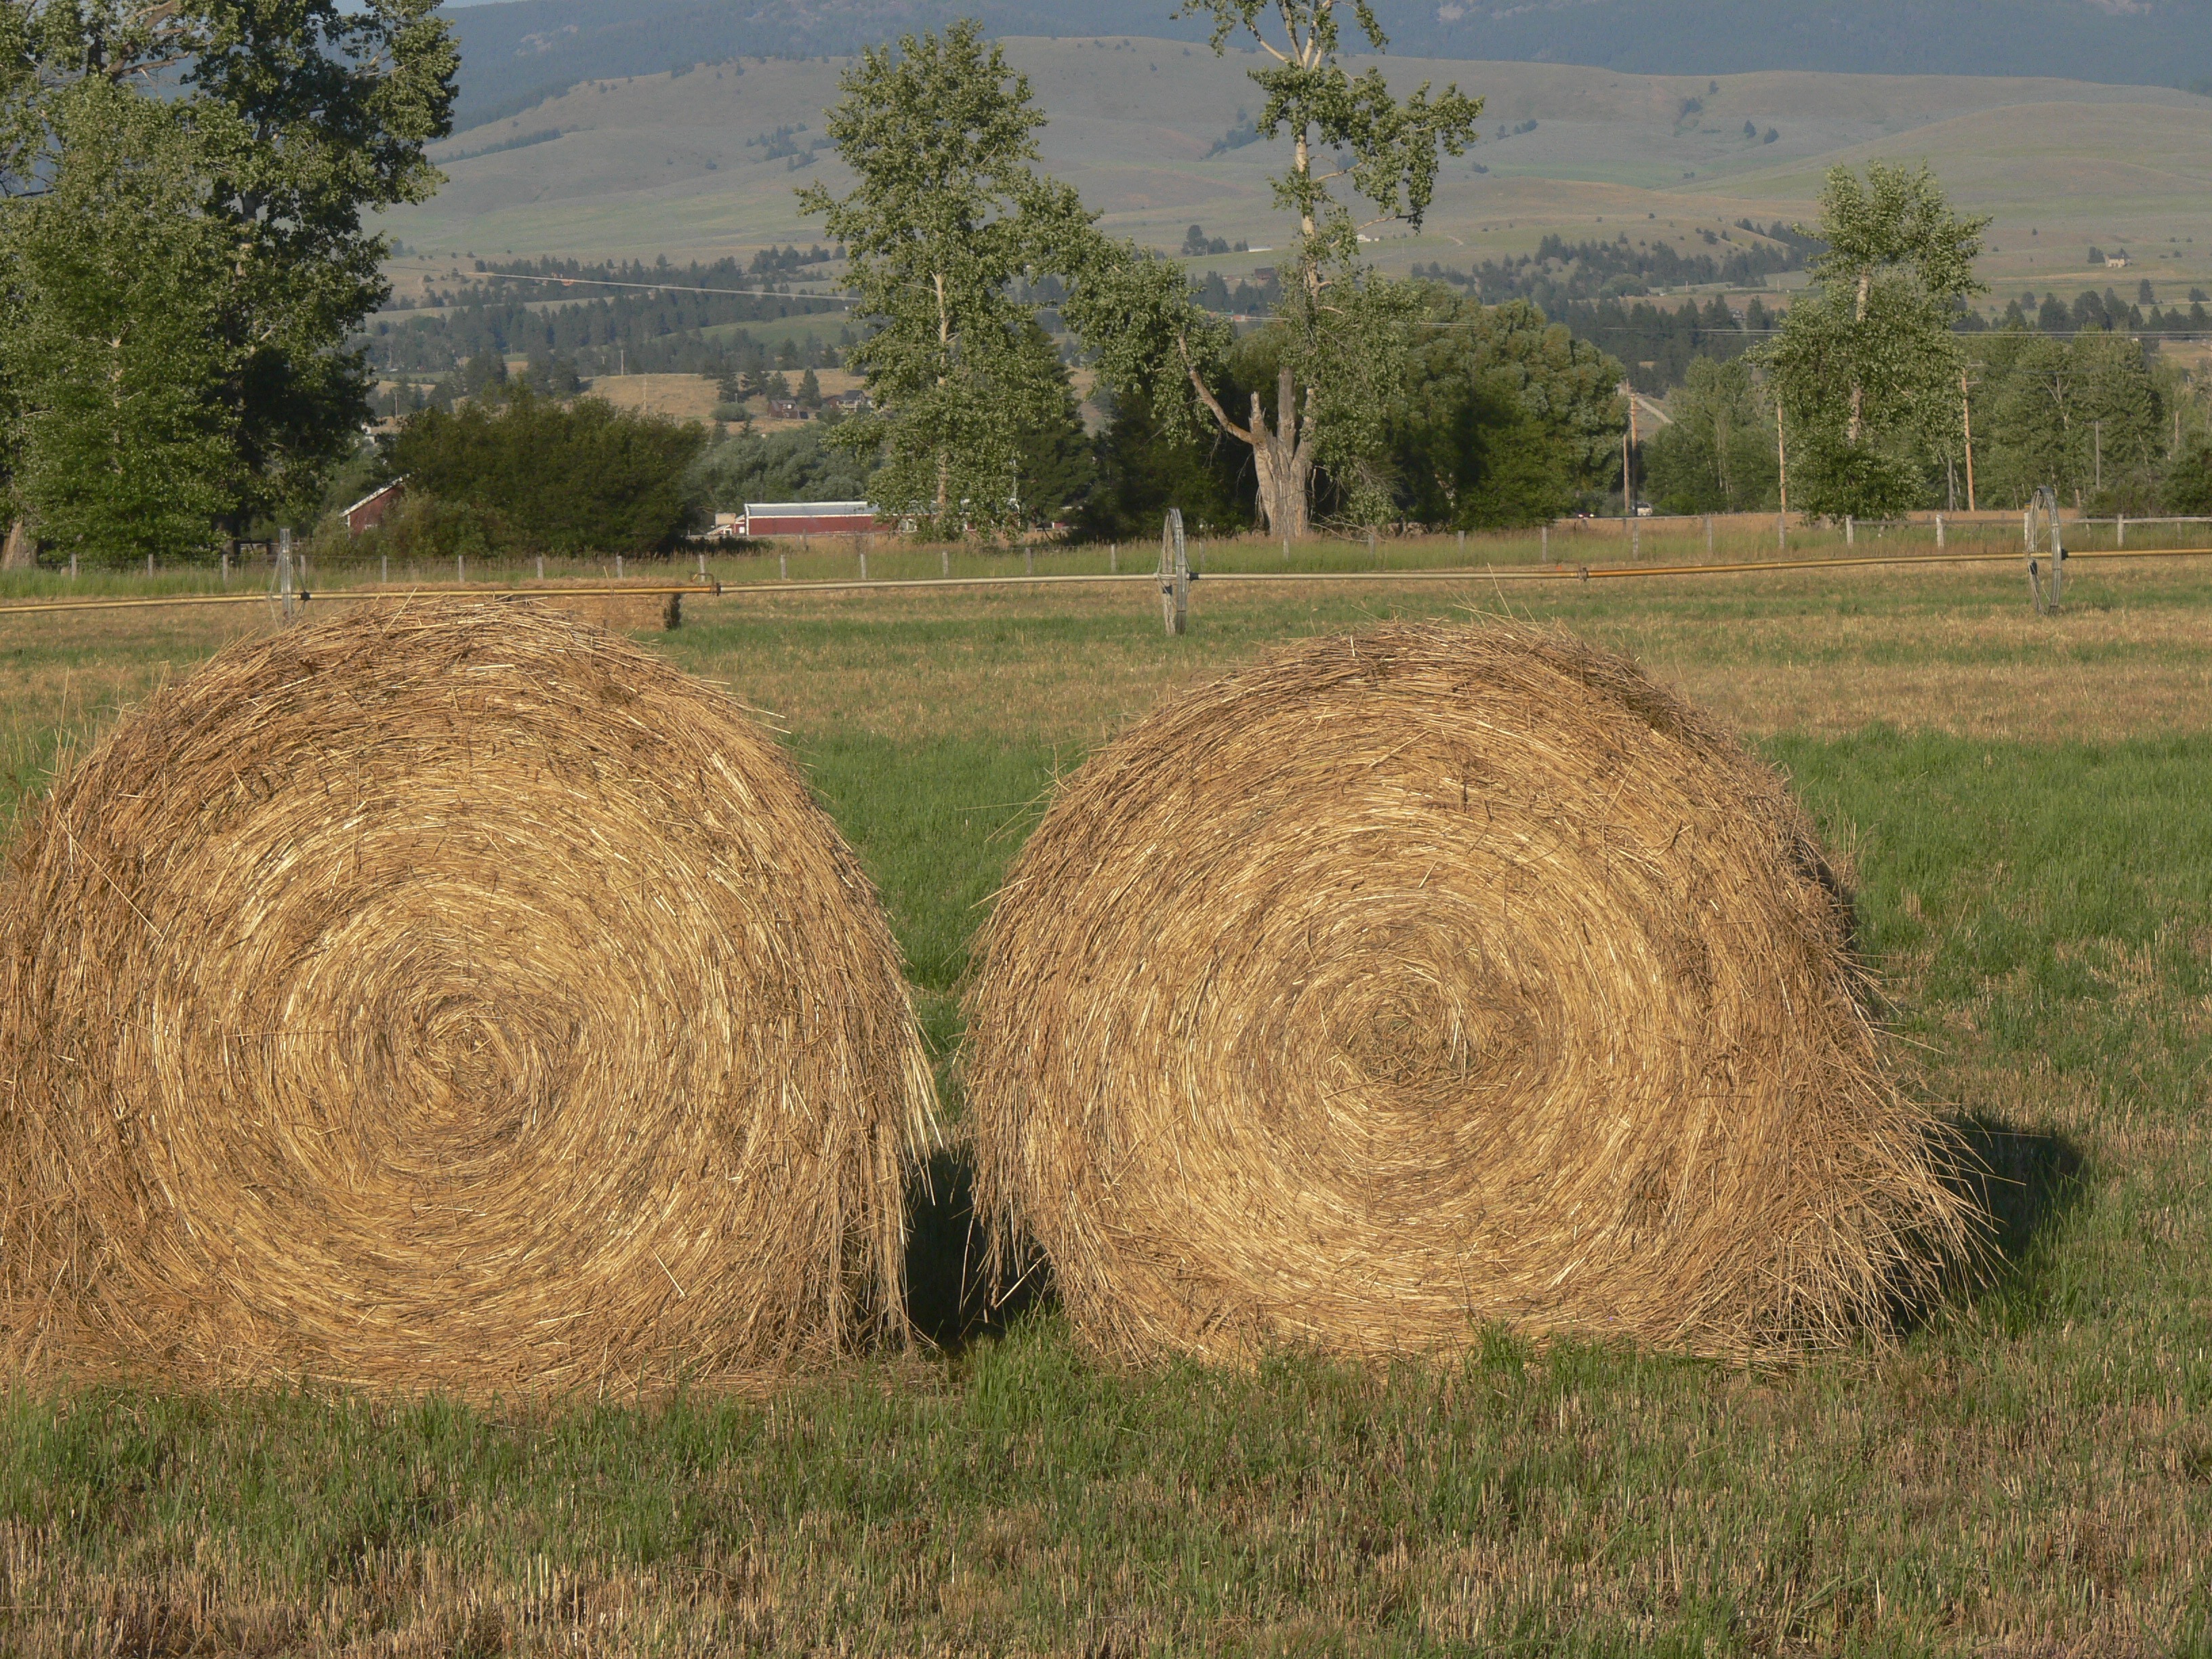
tree, plant, hay, field, farm, meadow, prairie, countryside, crop, pasture, natural, soil, agriculture, haystack, grassland, straw, scene, montana, haystacks, rural area, grass family